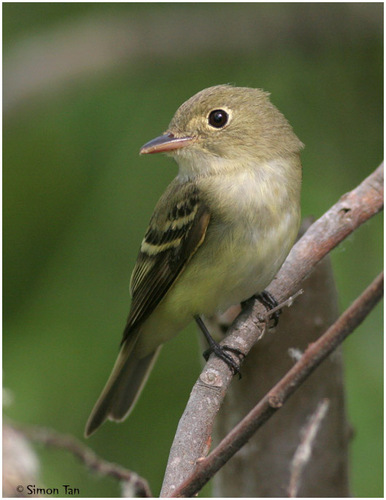
this is a grayish tan bird with brown and cream wings and small black feet and legs.
this small bird has greenish feathers over most of its body, a small beak, black wingbars, and black tarsus and feet.
bright multicoloed feathers, yellow, white, green, and brown that is small in size with short stocky legs.
this bird has a speckled belly and breast with a short pointy bill.
small grey green and brown bird with long black tarsus and medium brown beak
this bird is grey with white and has a very short beak.
this small bird with a large head is yellow-brown and has brown wings with yellow wingbars, a medium-length tail and a short bill.
this bird has wings that are black and has a white bellya colorful bird with a two toned bill.
this bird is brown with white and has a long, pointy beak.
Species: Acadian Flycatcher